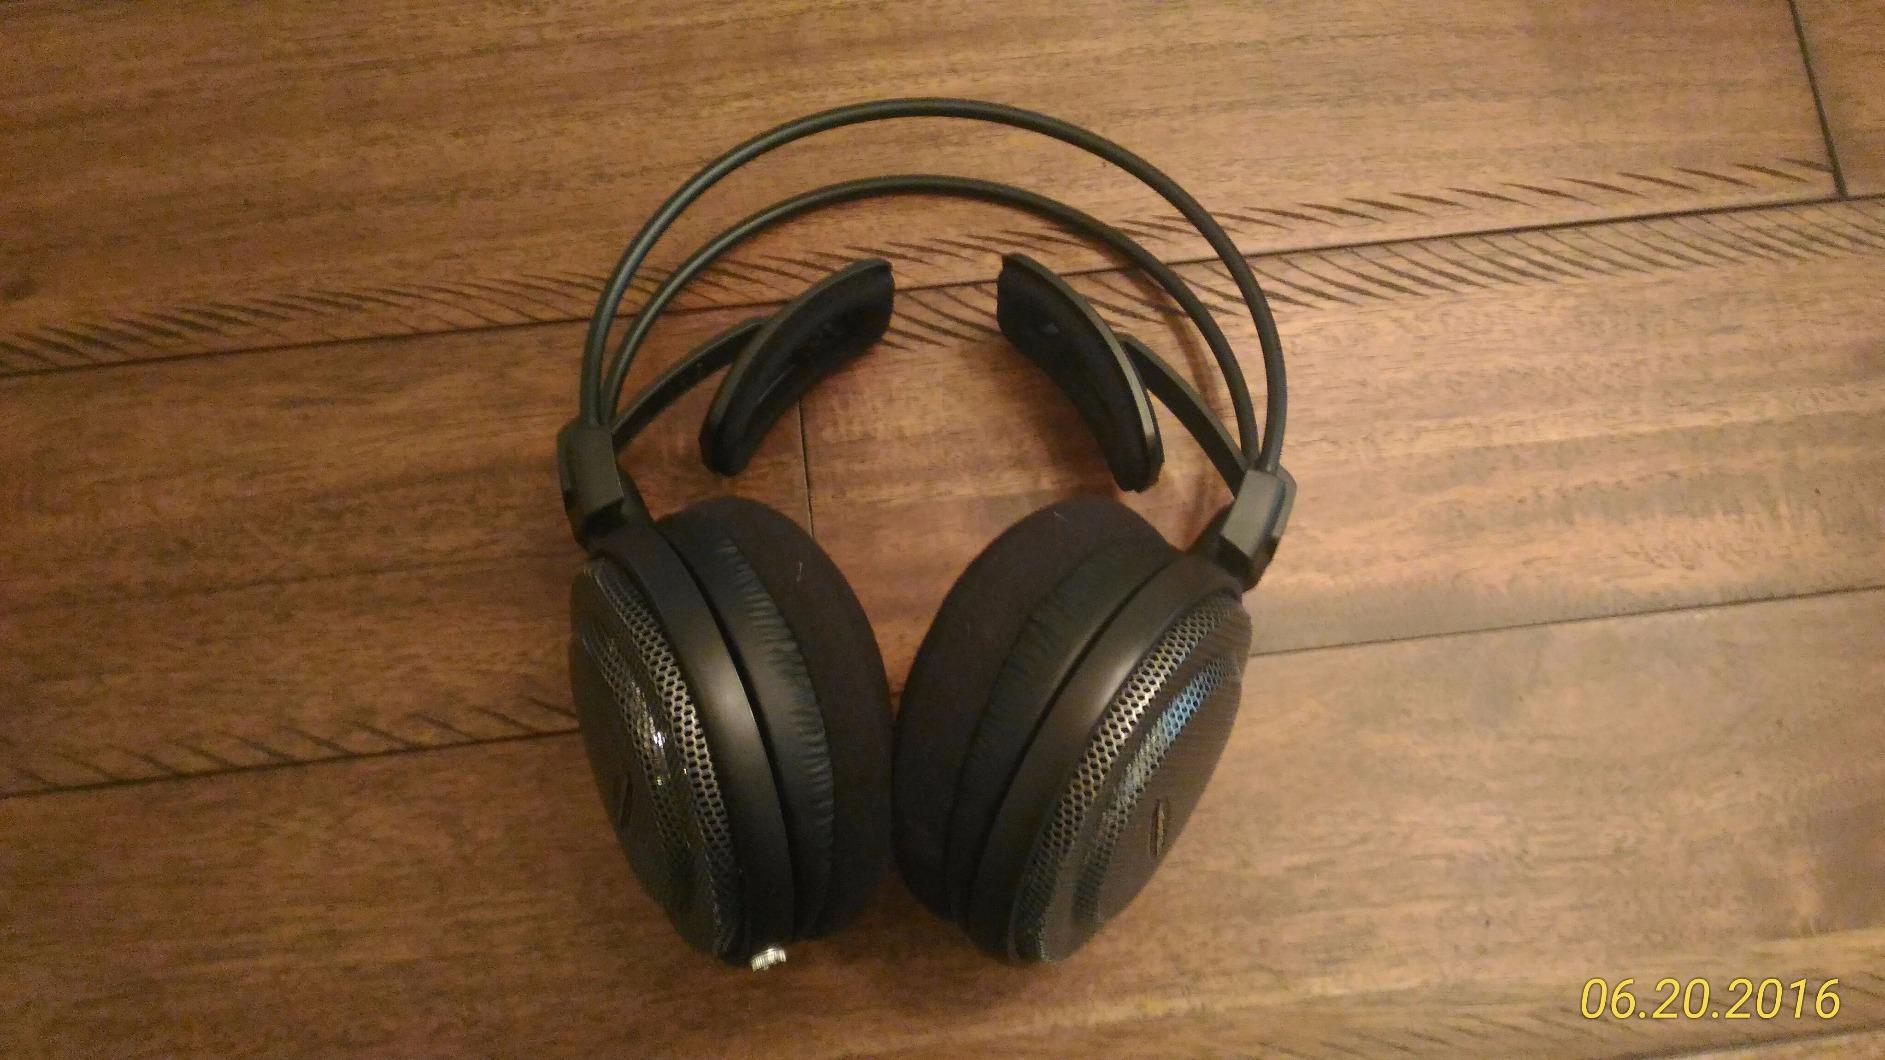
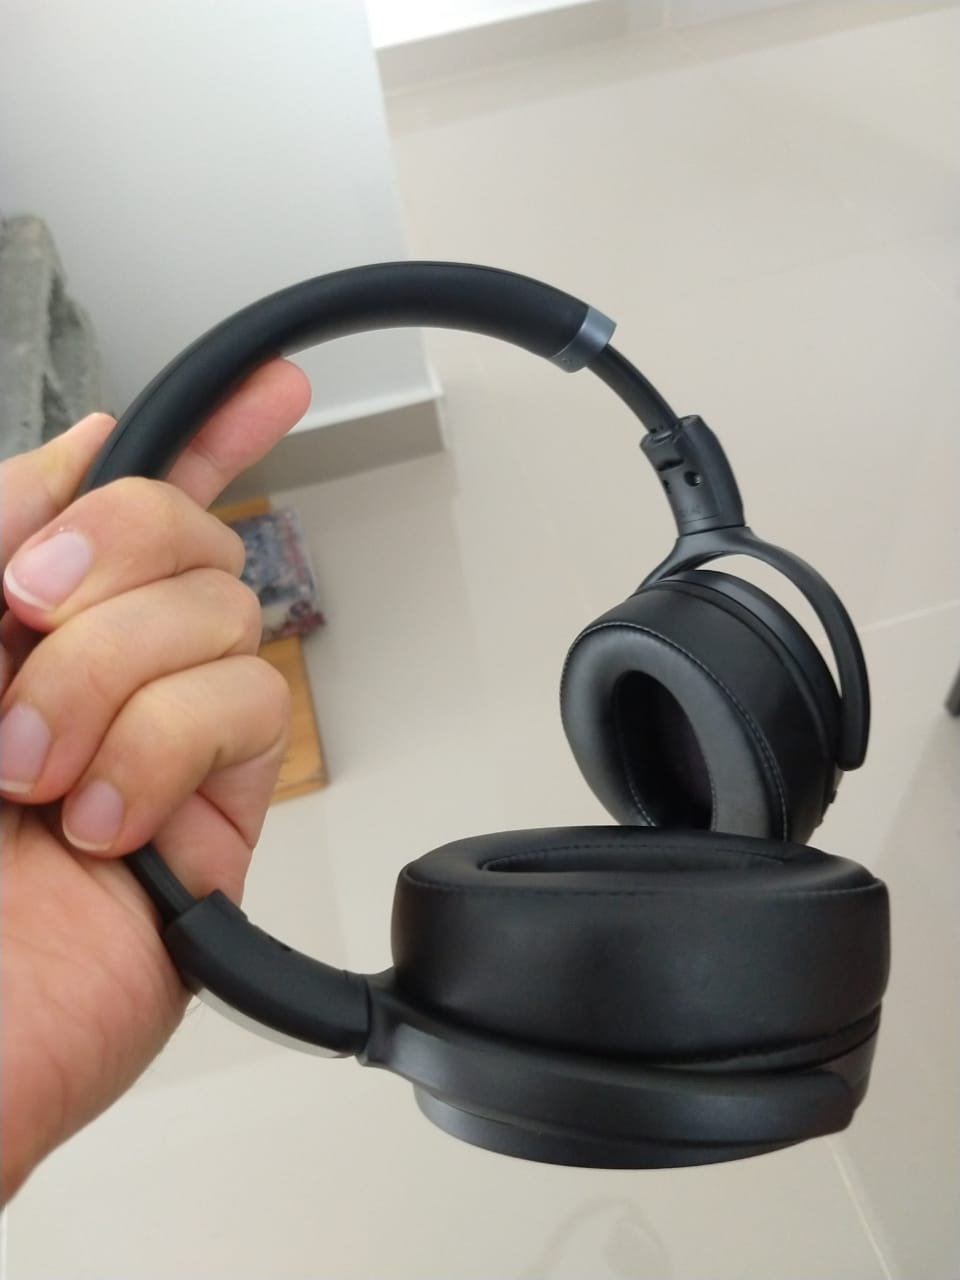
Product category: headphones
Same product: no